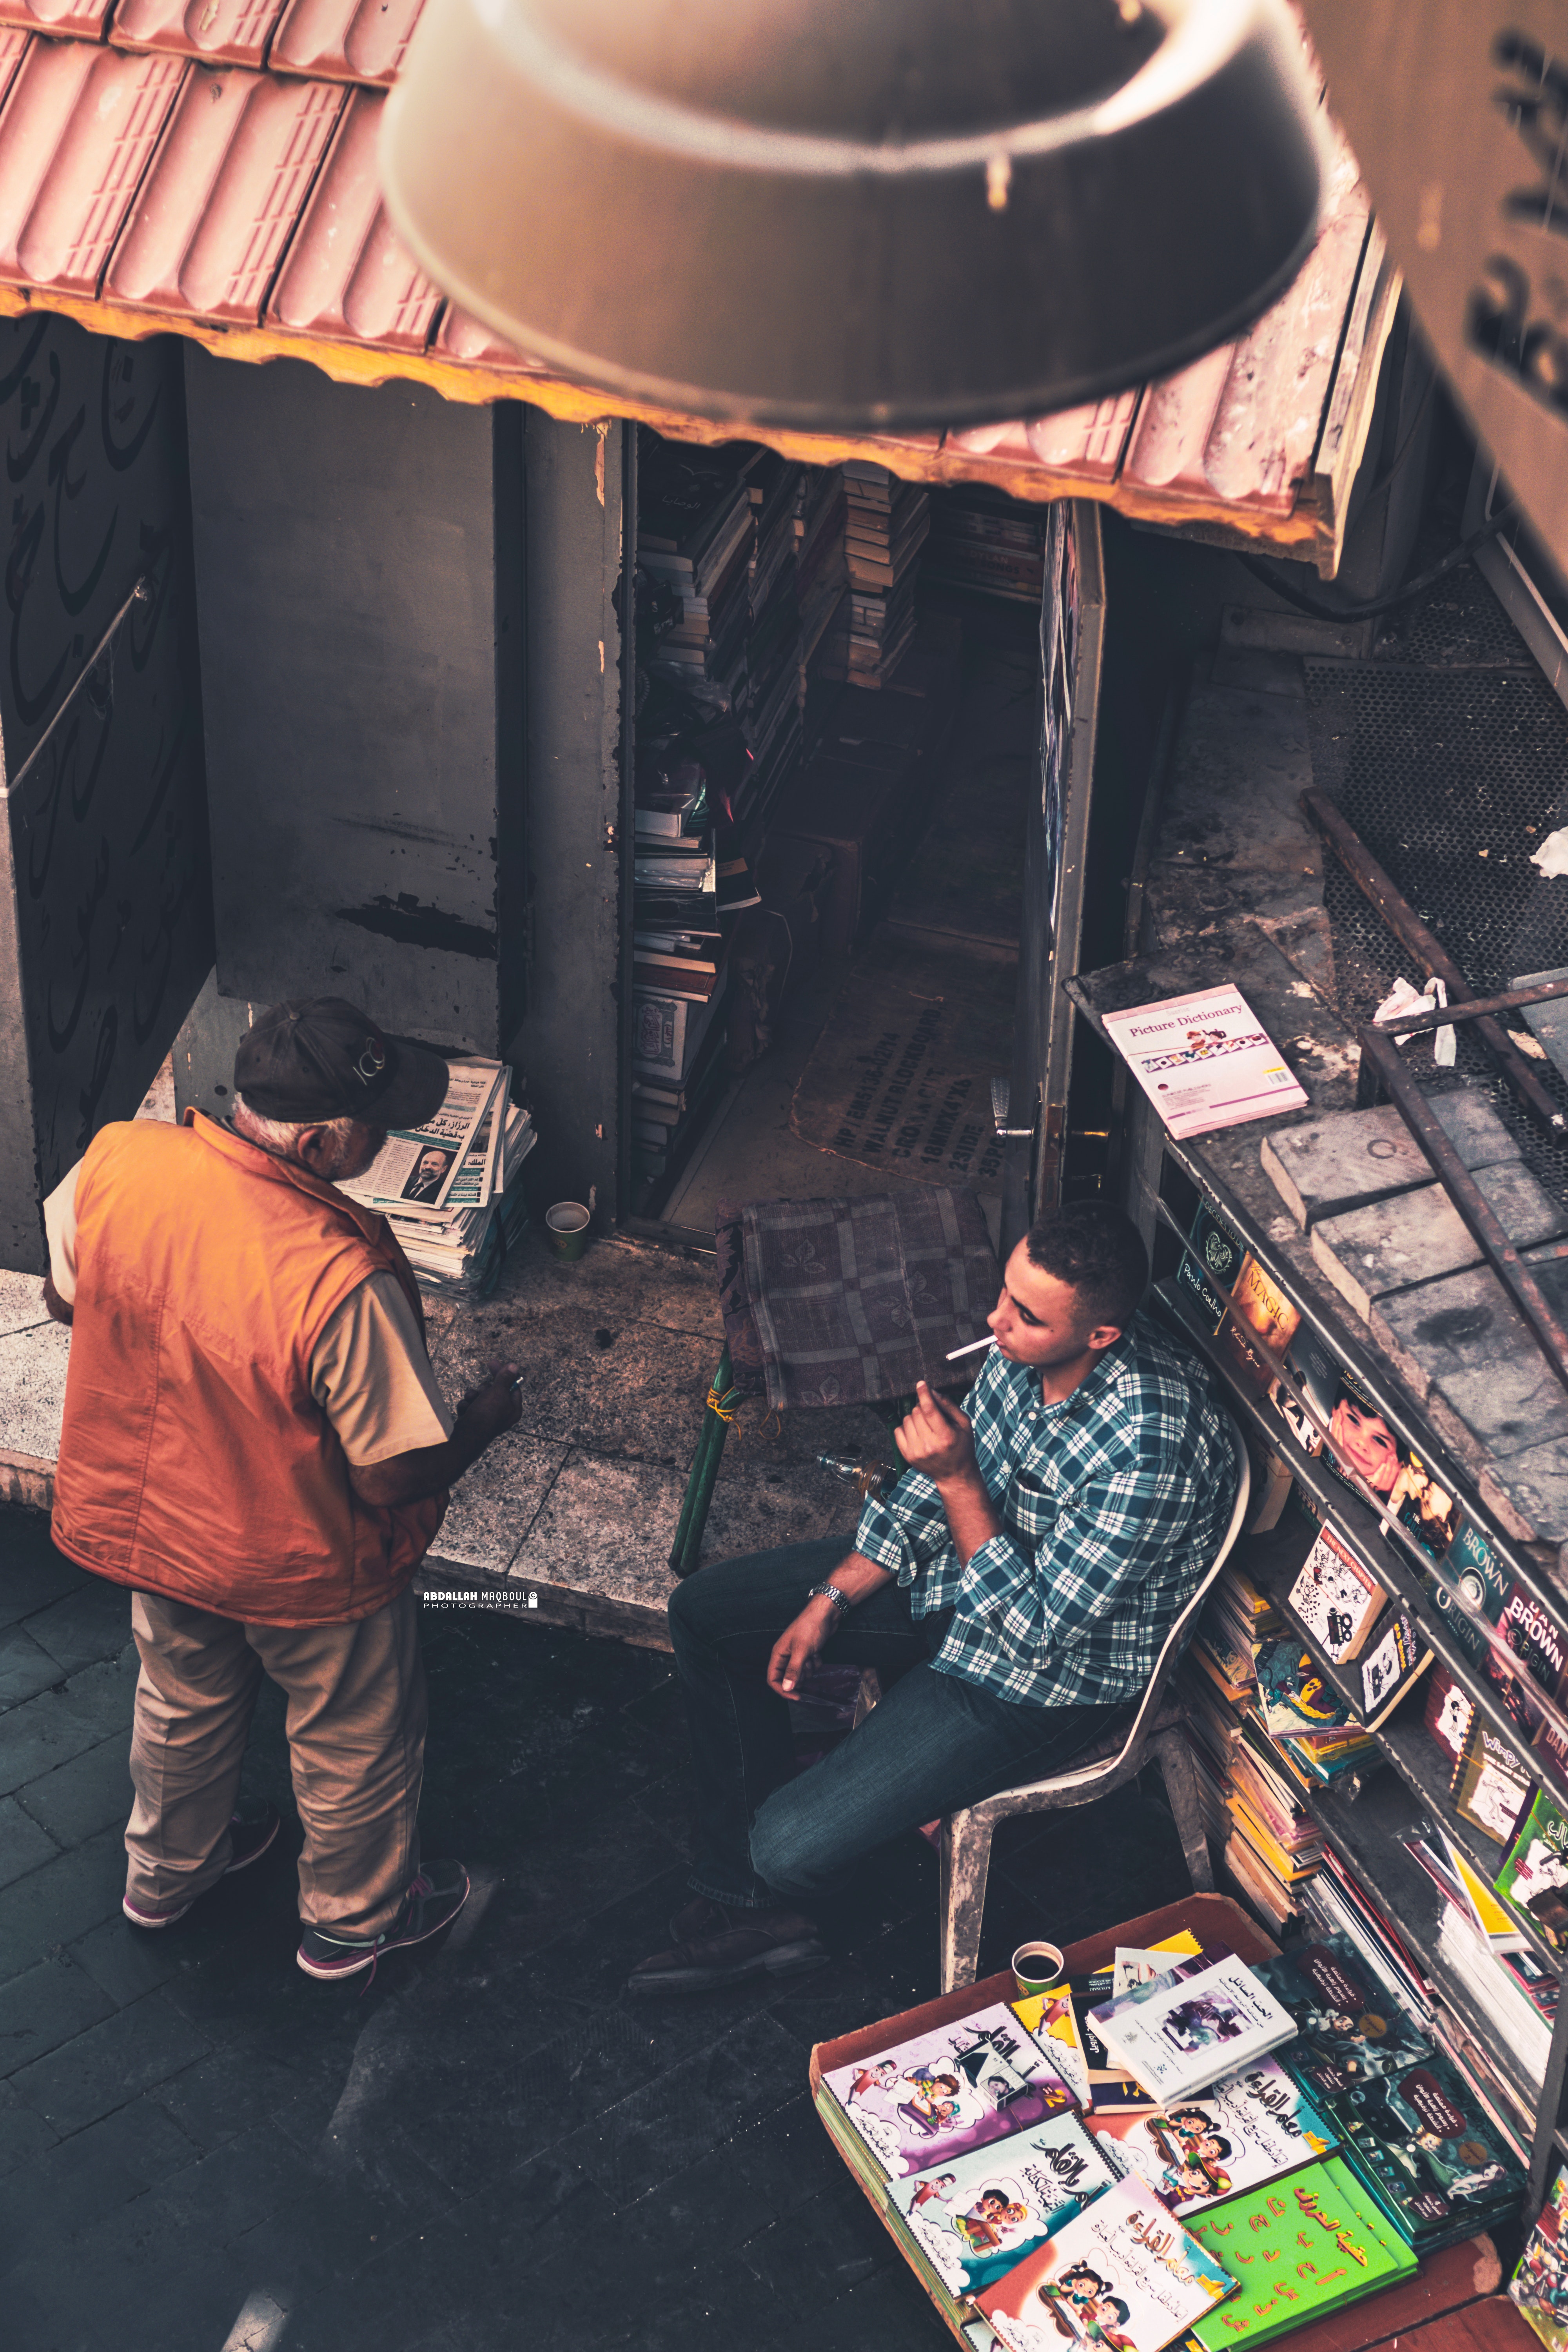
games, room, metal, art